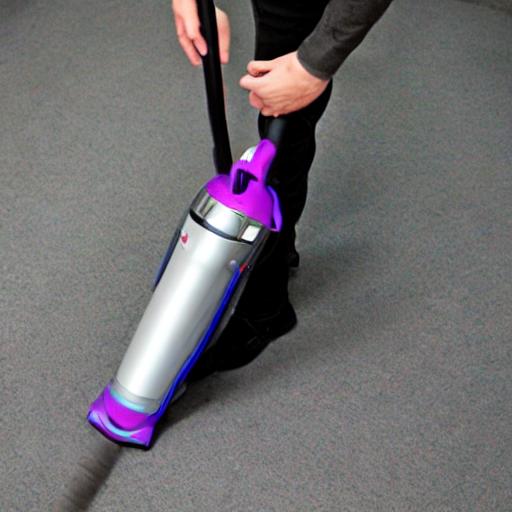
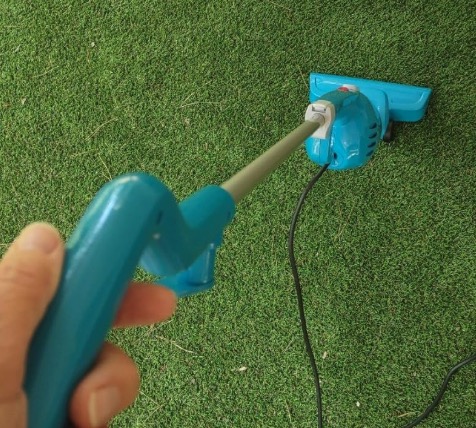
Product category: items_vacuum
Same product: no